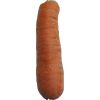
Label: Carrot 1